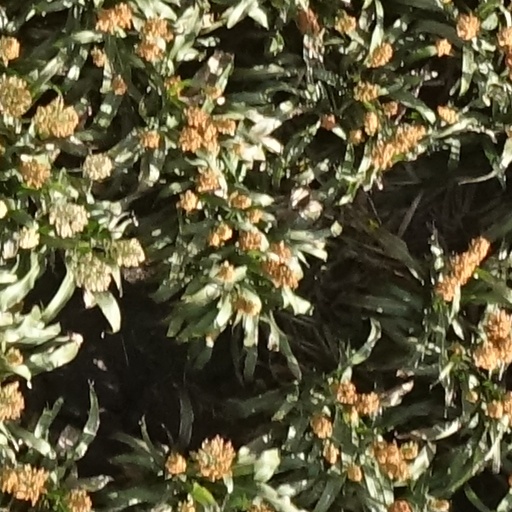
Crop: sorghum